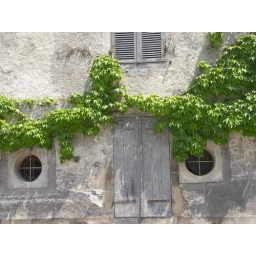
door and windows of house in Bar sur Seine